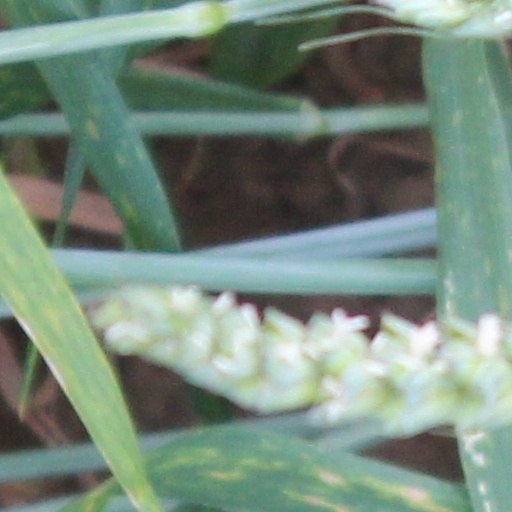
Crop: wheat